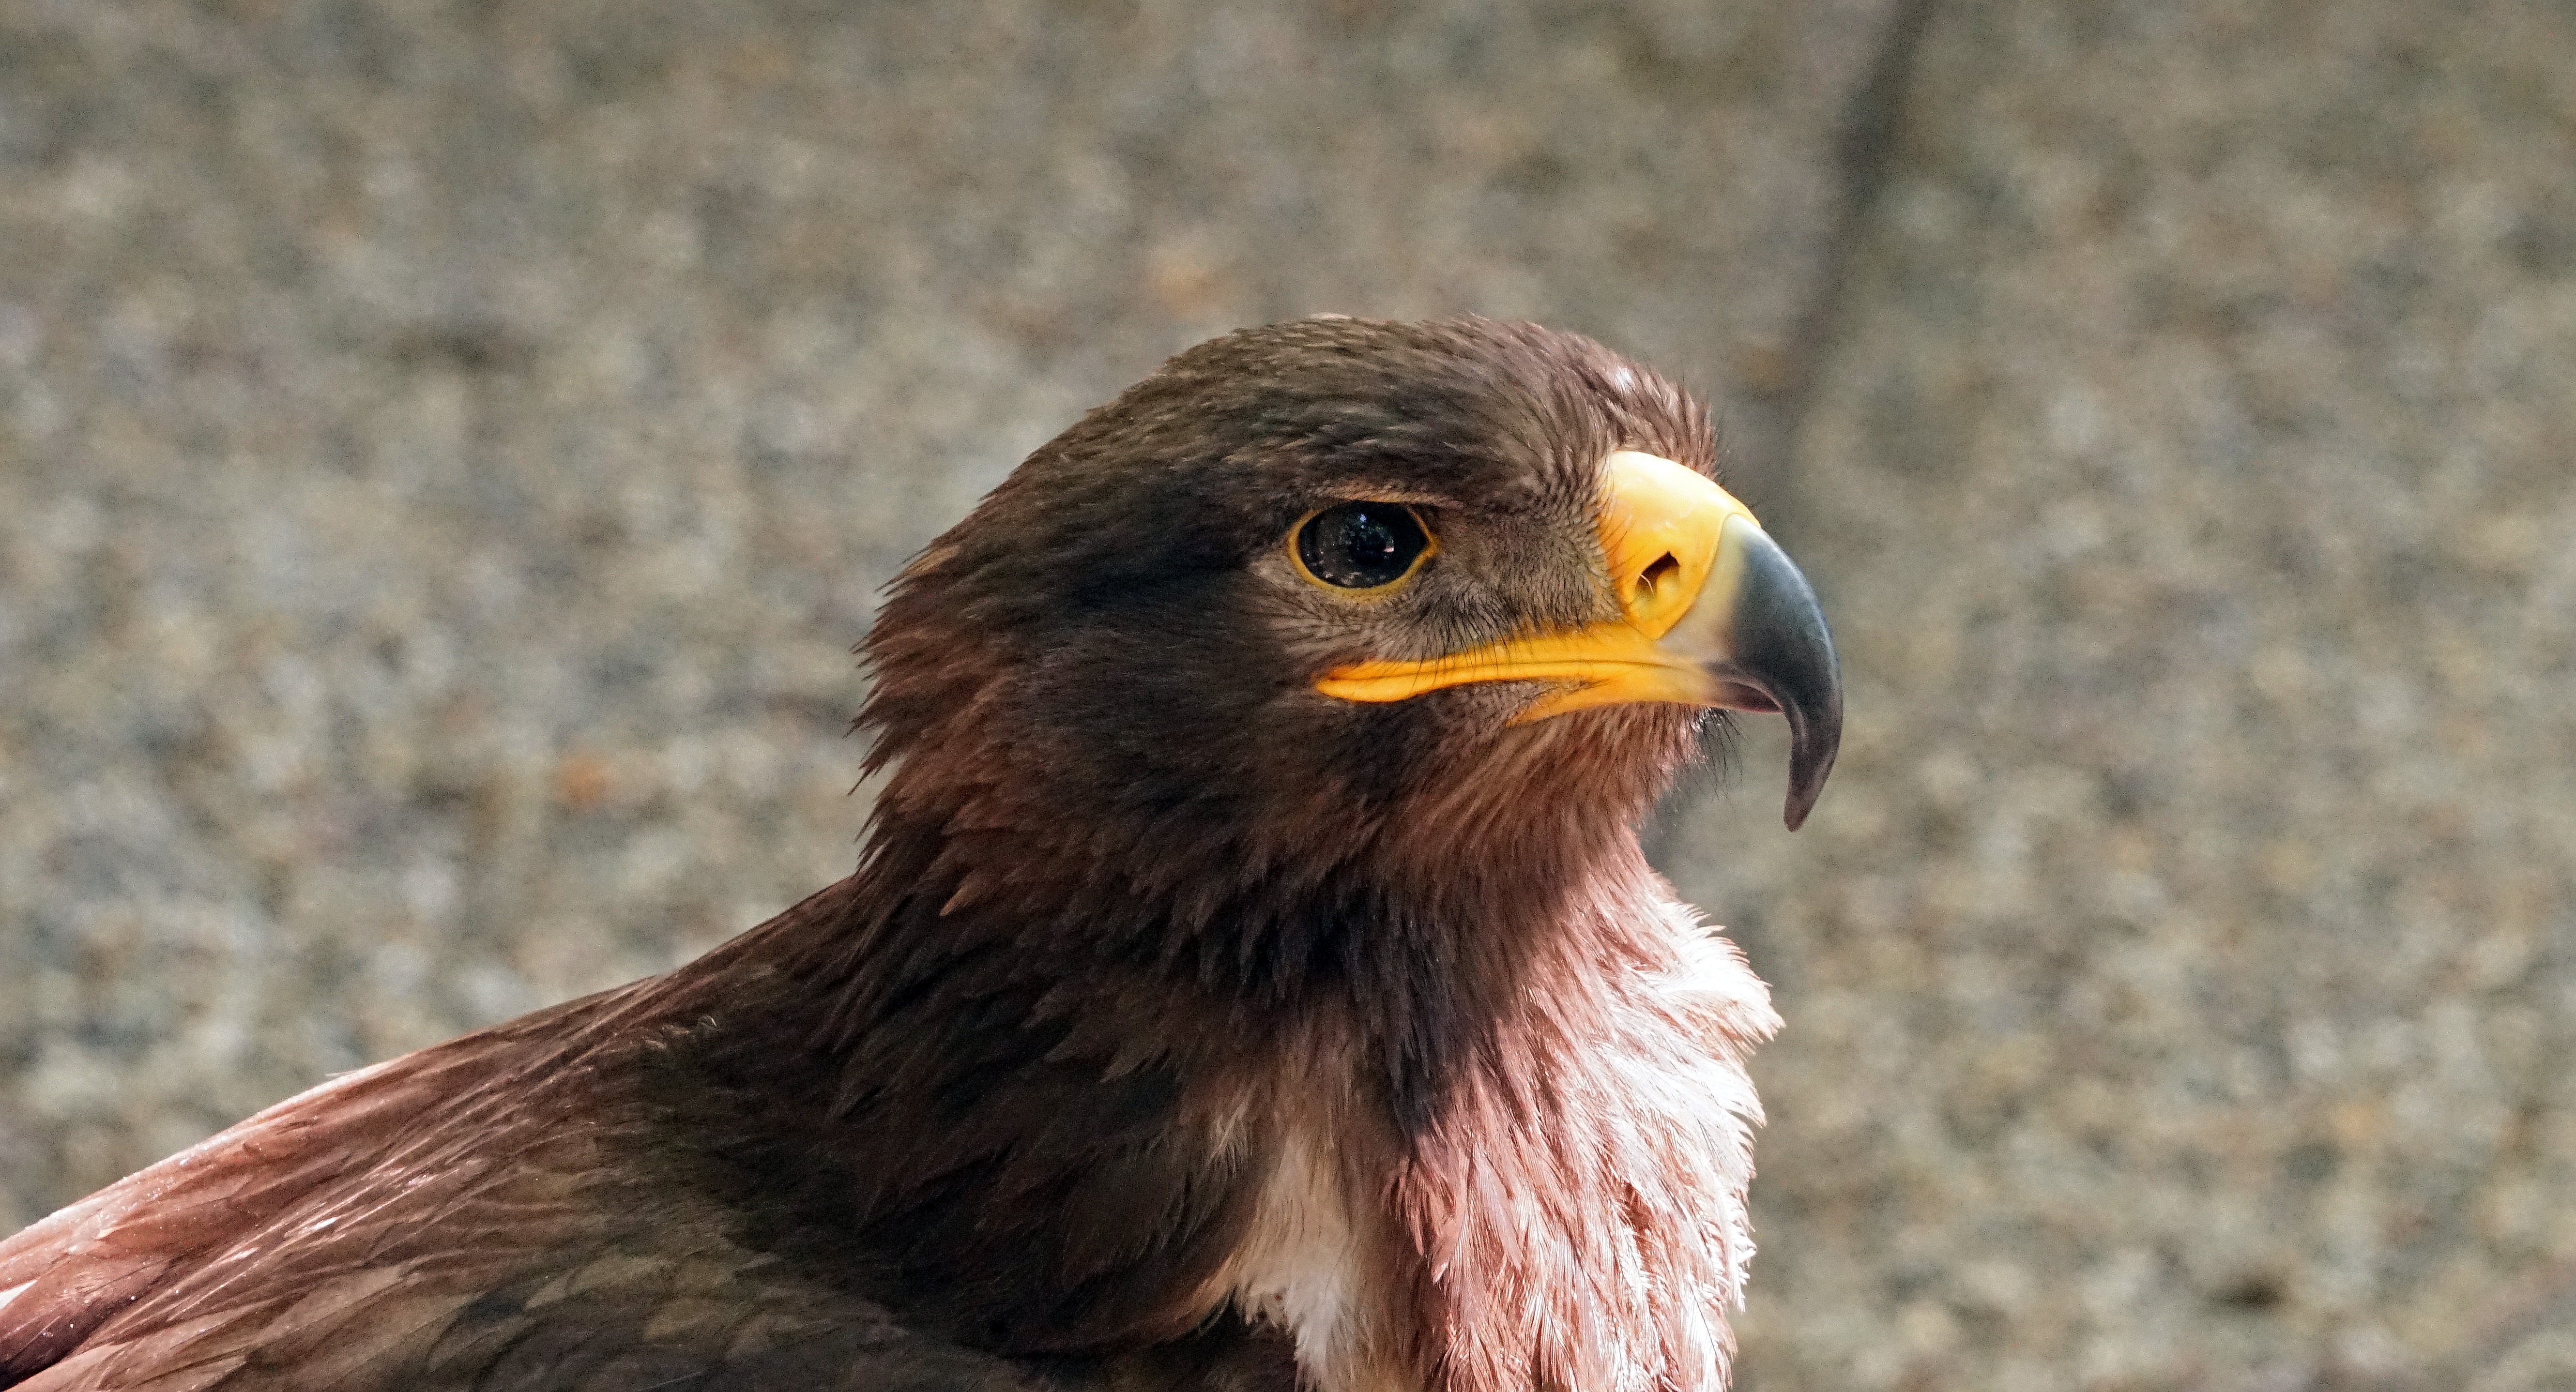
bird, wing, wildlife, beak, eagle, hawk, close, fauna, raptor, bird of prey, close up, vertebrate, bill, falcon, buzzard, animal portrait